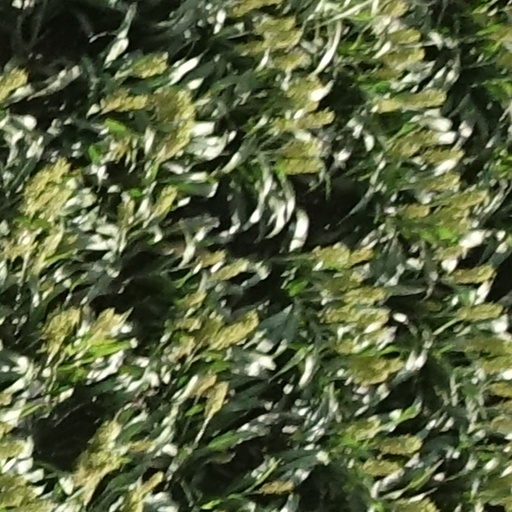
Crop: sorghum